Klemens Janicki

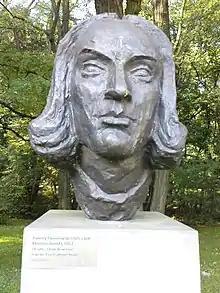

Janicki was born in Januszkowo, a village near Żnin, Poland, to a peasant family. He first went to an elementary school in Żnin, then to the Lubrański Academy in Poznań where he studied Greek, Latin and Ancient literature.